Angostura bitters

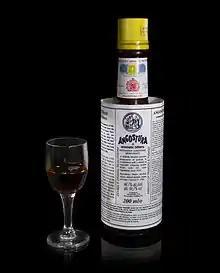
A bottle of Angostura aromatic bitters with its distinctive oversized label

Angostura bitters is a concentrated bitters (herbal alcoholic preparation) based on gentian, herbs, and spices, produced by the House of Angostura in Trinidad and Tobago. It is typically used for flavouring beverages or, less often, food. The bitters were first produced in the namesake town of Angostura (now Ciudad Bolívar, Venezuela) but do not contain angostura bark. The bottle is recognisable because of its distinctive oversized label and yellow cap. "Angostura" is Spanish for "narrowing", the town of Angostura having been at the first narrowing of the Orinoco River.